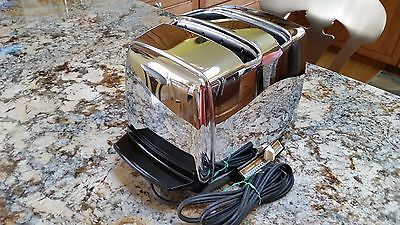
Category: toaster